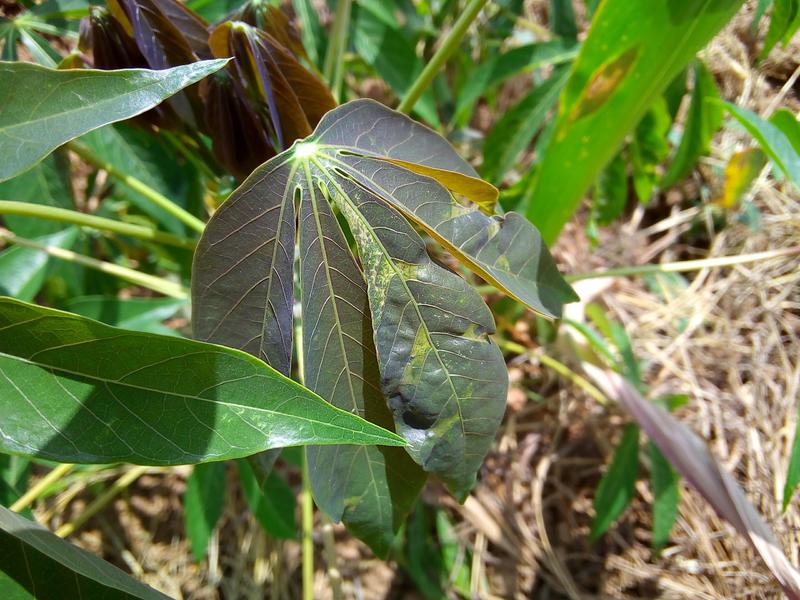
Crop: cassava
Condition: mosaic_disease